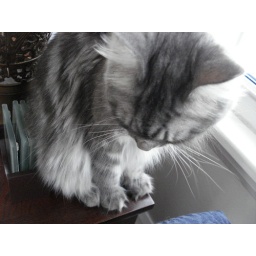
Remy's sitting on the end table in the living room beside the chesterfield